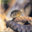
Label: snake